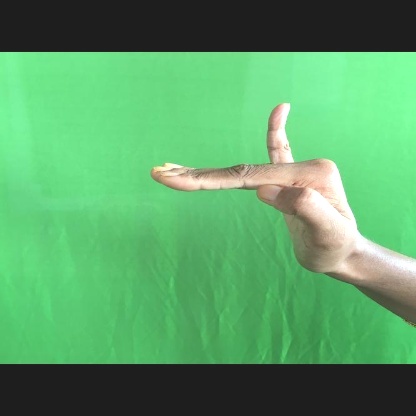
Mudra: Hamsapaksha